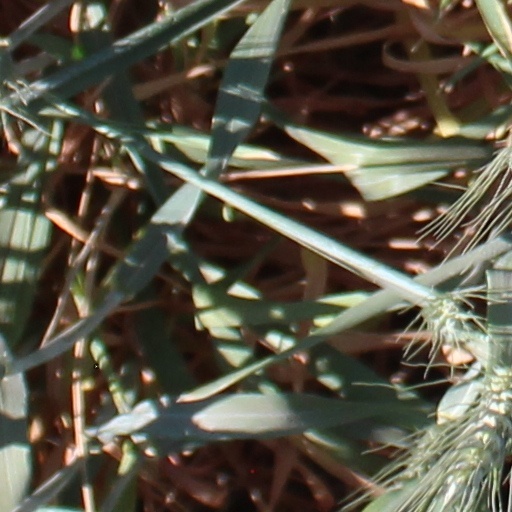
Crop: wheat